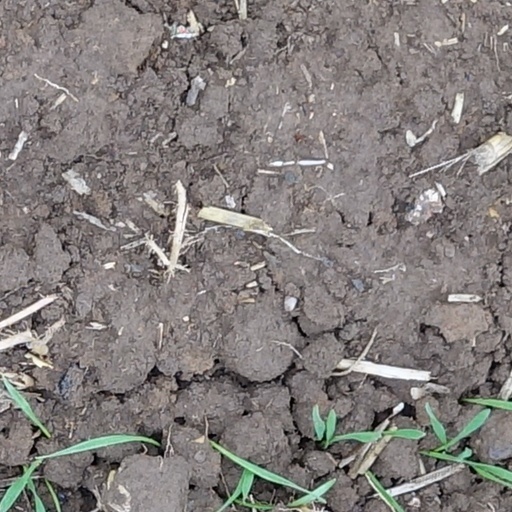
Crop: wheat